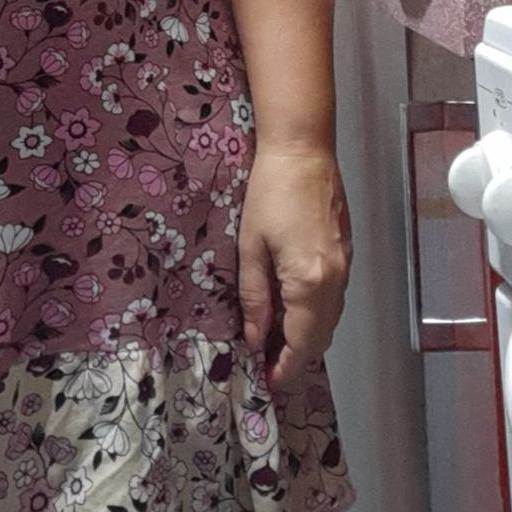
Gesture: no_gesture